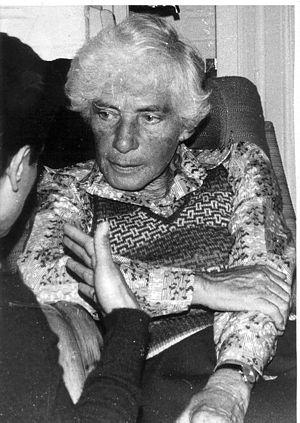
Marie Glass Hauser de Langer, née à Vienne le 31 août 1910 et morte à Buenos Aires le 27 décembre 1987, est un médecin et une psychanalyste argentine d'origine autrichienne.
L'Association psychanalytique argentine, en espagnol, Asociación Psicoanalítica Argentina, est une organisation scientifique et professionnelle de psychanalystes argentins, fondée le 15 décembre 1942 à Buenos Aires. Elle est la plus ancienne association psychanalytique latino-américaine. Elle est présidée depuis 2016 par Claudia Borensztejn.